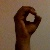
The image shows a hand gesture representing the letter 'O' in Indian Sign Language.